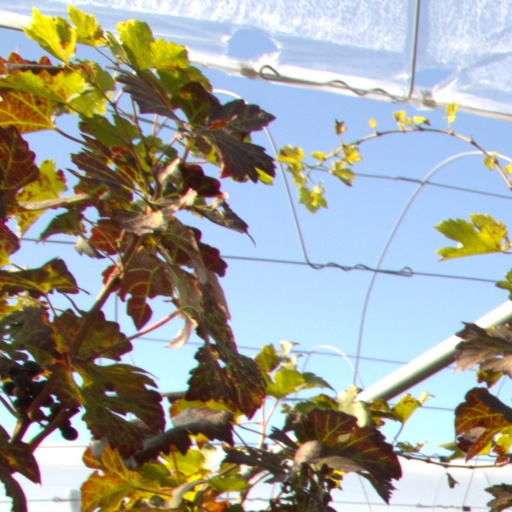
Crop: grape